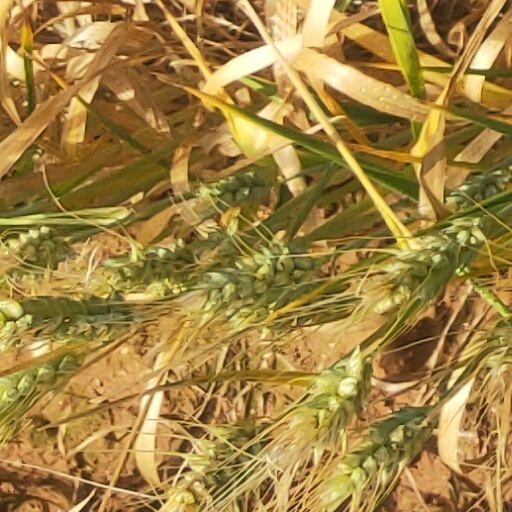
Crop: wheat